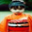
Label: girl